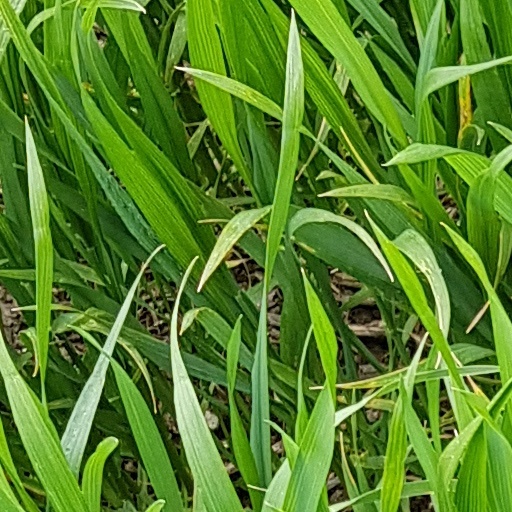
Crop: wheat